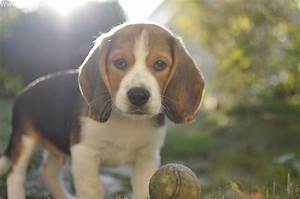
Label: dog